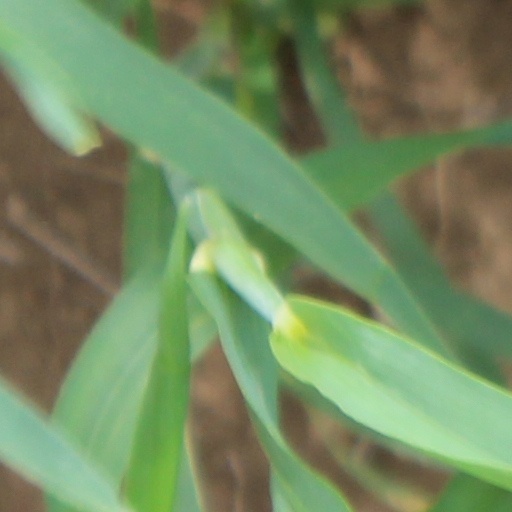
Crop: wheat